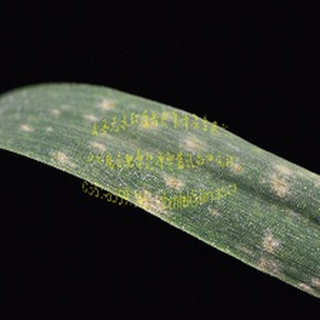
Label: wheat_mildew